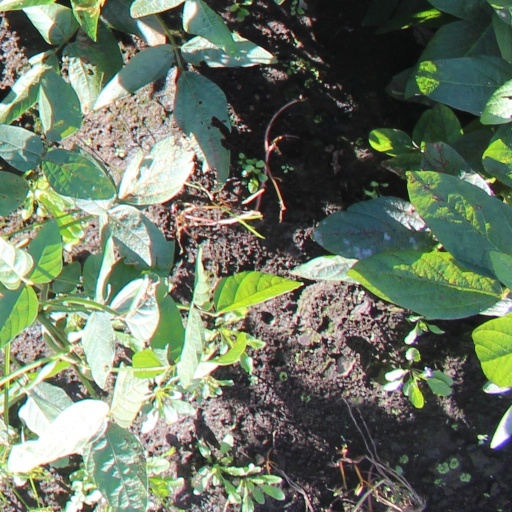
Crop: soybean